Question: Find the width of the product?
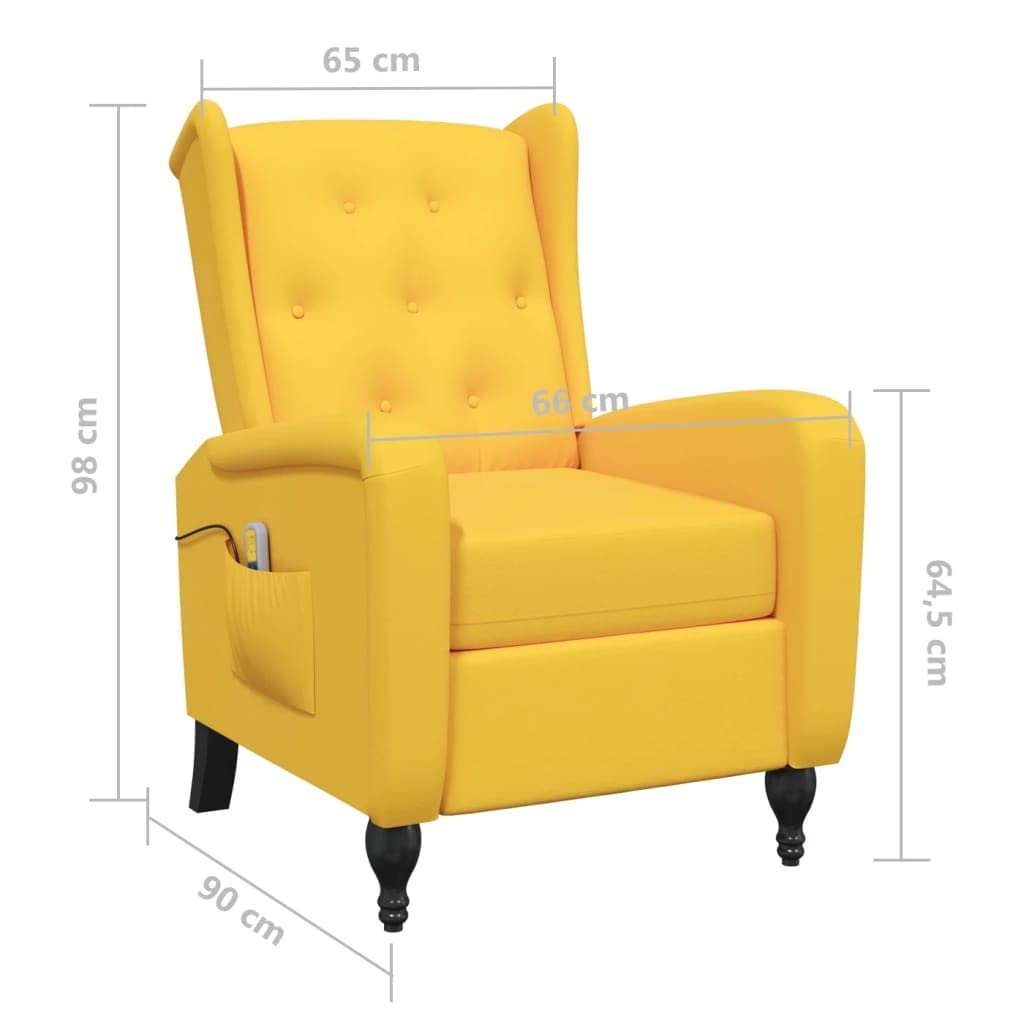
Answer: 65.0 centimetre